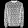
Label: Pullover